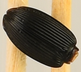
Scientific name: Pterostichus lachrymosus
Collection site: Mountain Lake Biological Station NEON (MLBS), plot MLBS_008